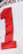
Number: 1